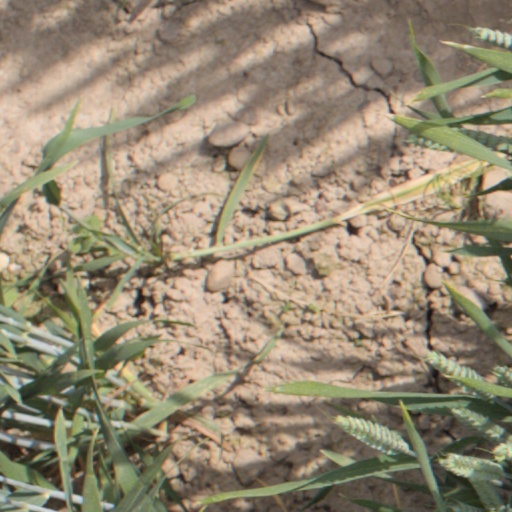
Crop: wheat